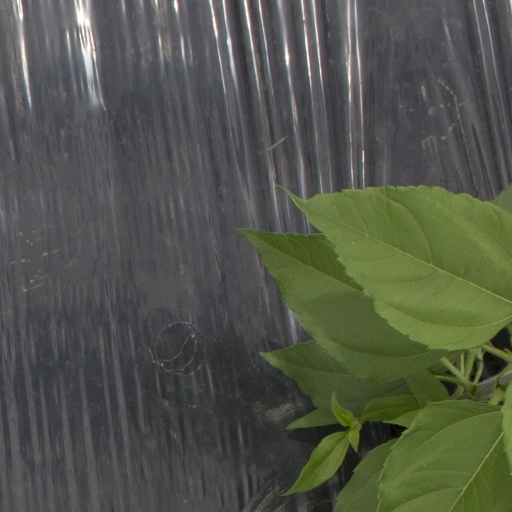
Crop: Jerusalem artichoke